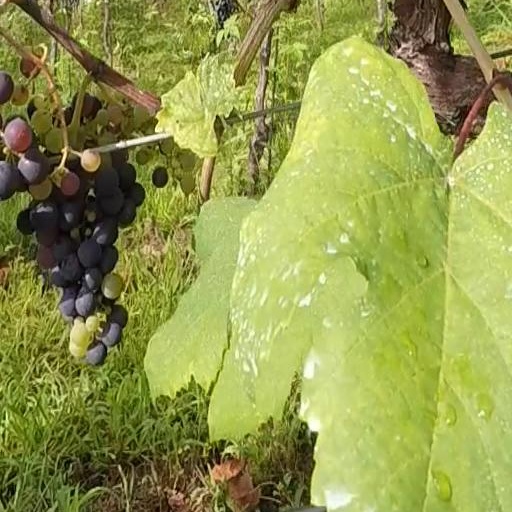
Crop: grape